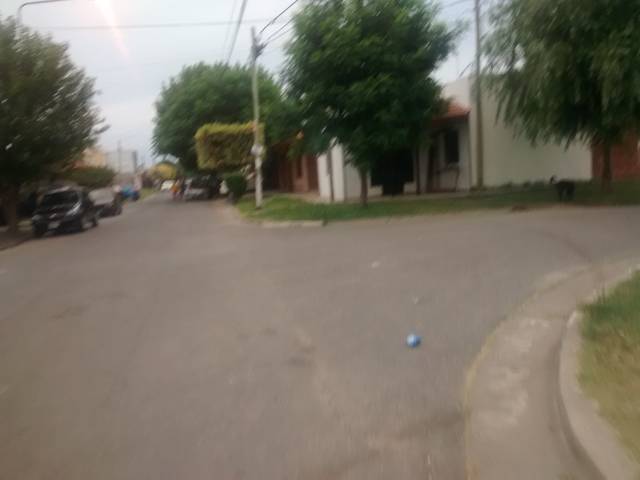
Region: Argentina
Coordinates: -34.945, -57.934